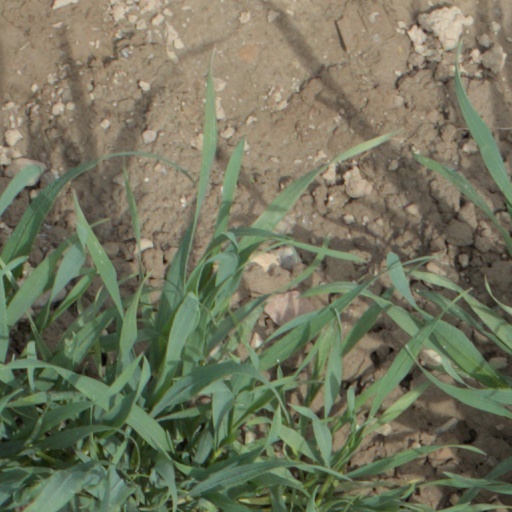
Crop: wheat